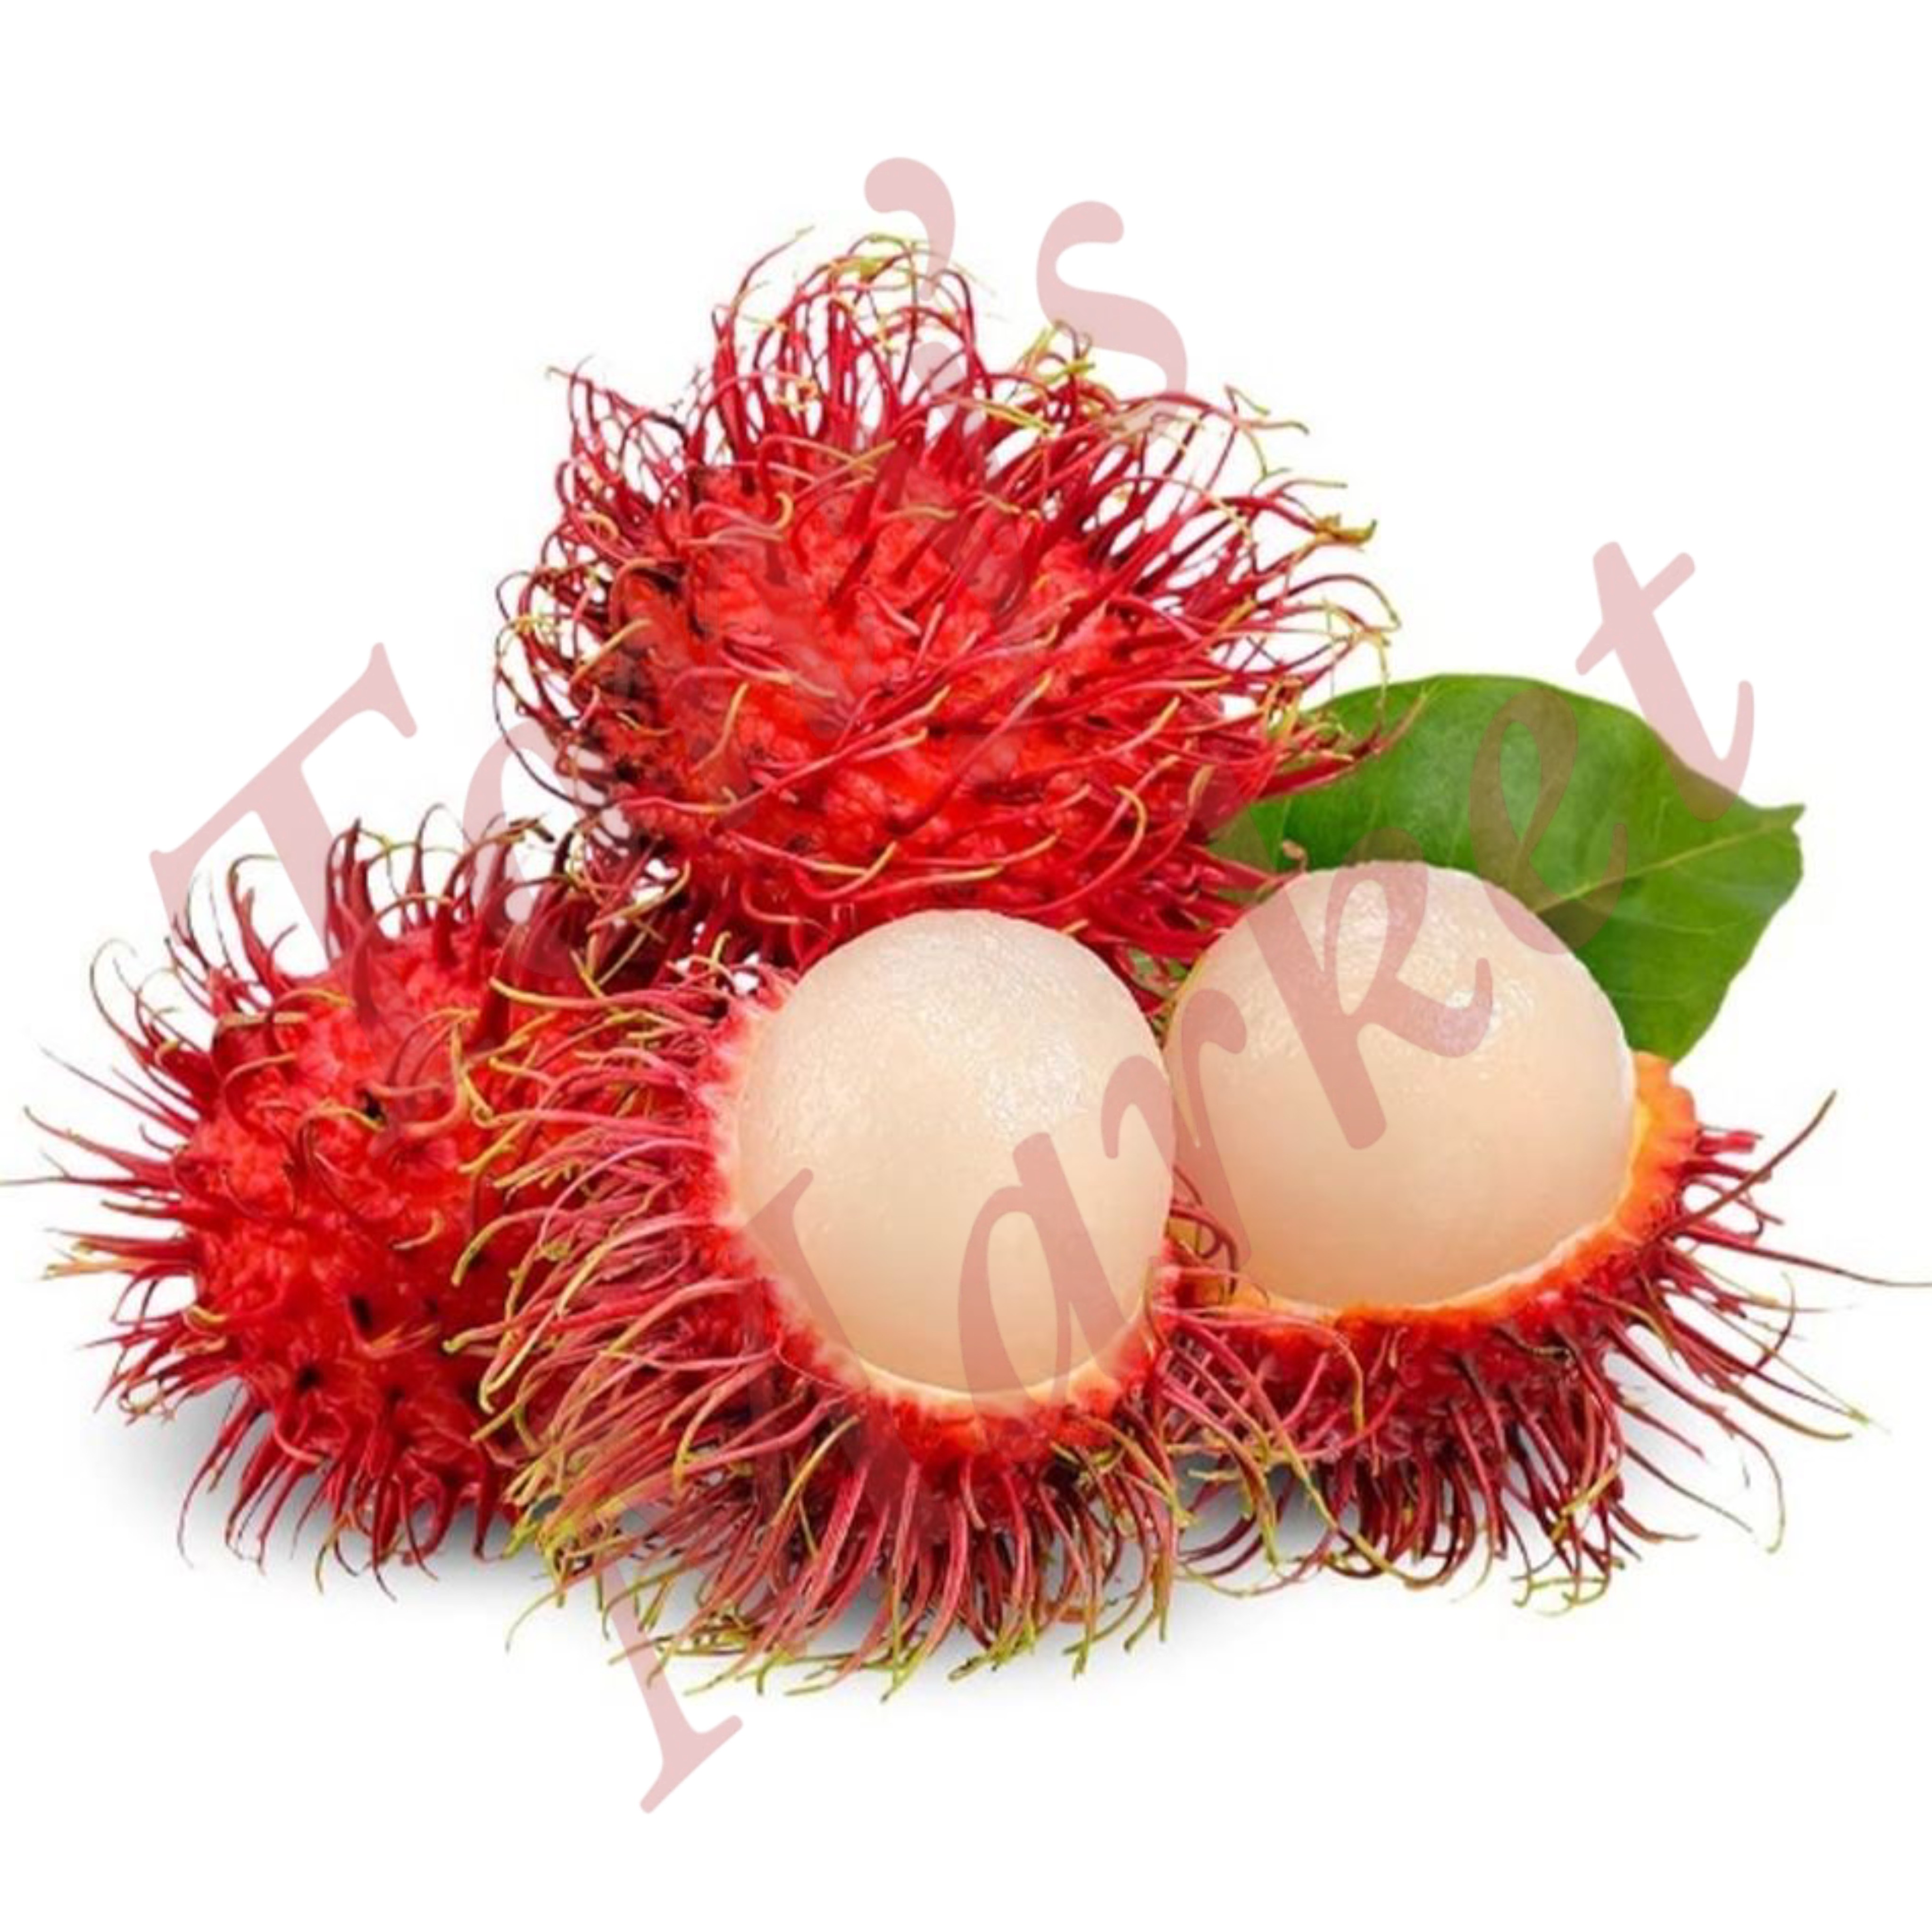
Fresh Rambutan (新鲜红毛丹) 500g/Box盒
Kind Reminder: Due to frequent changes in the packaging of some goods, the items you receive may not be exactly the same as the pictures. Please refer to the actual received goods, and we will try our best to update in a timely manner. we apologize for any inconvenience this may cause. Thank you. Declaration of Rights: All product information, customer reviews, product inquiries, and discussions among users on TonyMarket.Shop are important business resources. unauthorized reproduction and use are prohibited. Service Commitment: Tonymarket.shop assures that all products sold are authentic. If you encounter any issues, please contact our customer service, and we will communicate with you and address the matter promptly. We strive to meet your greatest needs with the lowest prices and optimal service.
Brand: Tony‘s Asian Market
Category: Food, Beverages & Tobacco > Food Items > Fruits & Vegetables > Fresh & Frozen Fruits > Rambutans